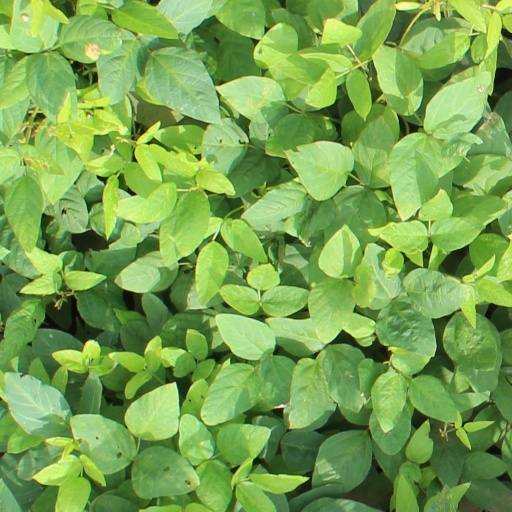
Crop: soybean